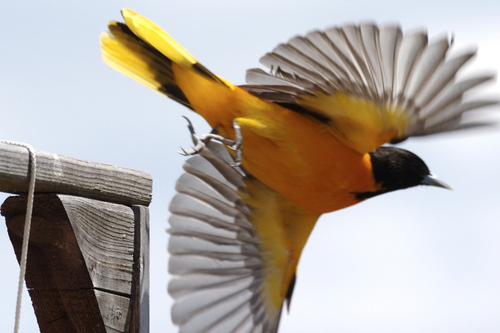
this extremely colorful bird has an orange vent, abdomen, and breast with a black neck and crown.
a medium sized bird with a orange belly, and a black crown, and yellow and black tailsmall bird with frilled feathers while flapping and yellow body
this bird has a yellow body, black crown, and short pointy bill.
this orange bird has a vivid color set and features incredibly sharp talons.
this bird has wings that are yellow and silver with a black headan orangish-yellow bird, with a black head and gray feathers.
this bird is yellow and black in color, with a sharp beak.
this bird has an orange body with black head and black tipped wings.
a beautiful yellow bird with a black crown, white secondaries, and yellow coverts.
Species: Baltimore Oriole